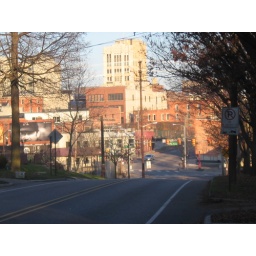
Thanksgiving was gorgeous and warm in Ann Arbor. This is dowtown viewed from my house (across the street actually)